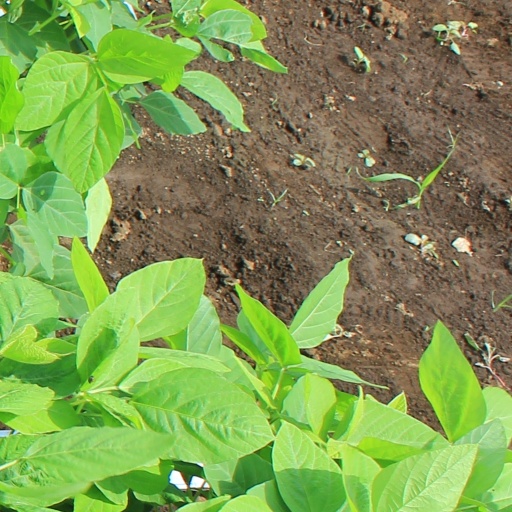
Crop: soybean